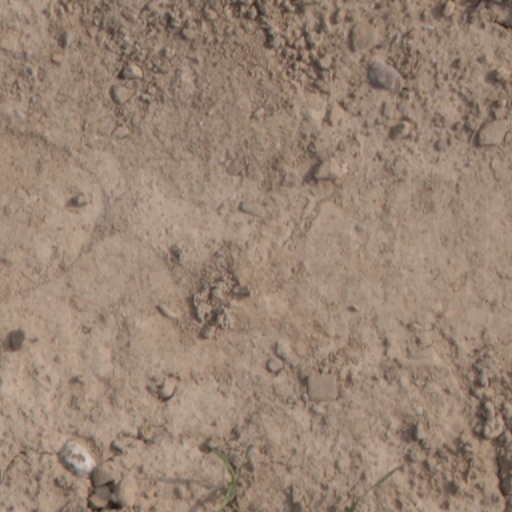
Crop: wheat